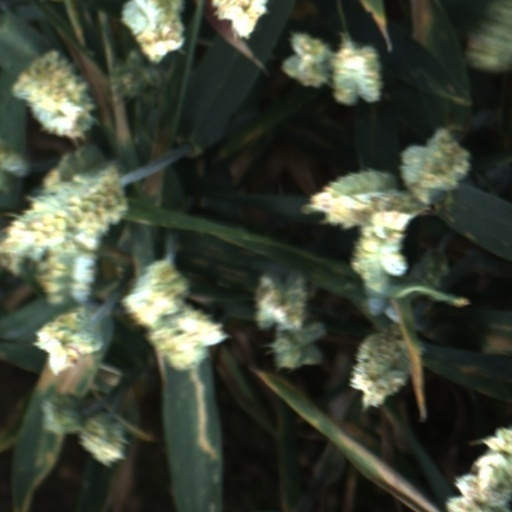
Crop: wheat